Belgian Americans

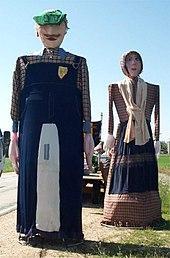
Two processional giants, an important element of Belgian and Northern French folklore, pictured in Brussels, Wisconsin.

According to the 2000 U.S. census, there were 360,642 Americans whose ancestors came from Belgium. The states with the largest Belgian communities are: